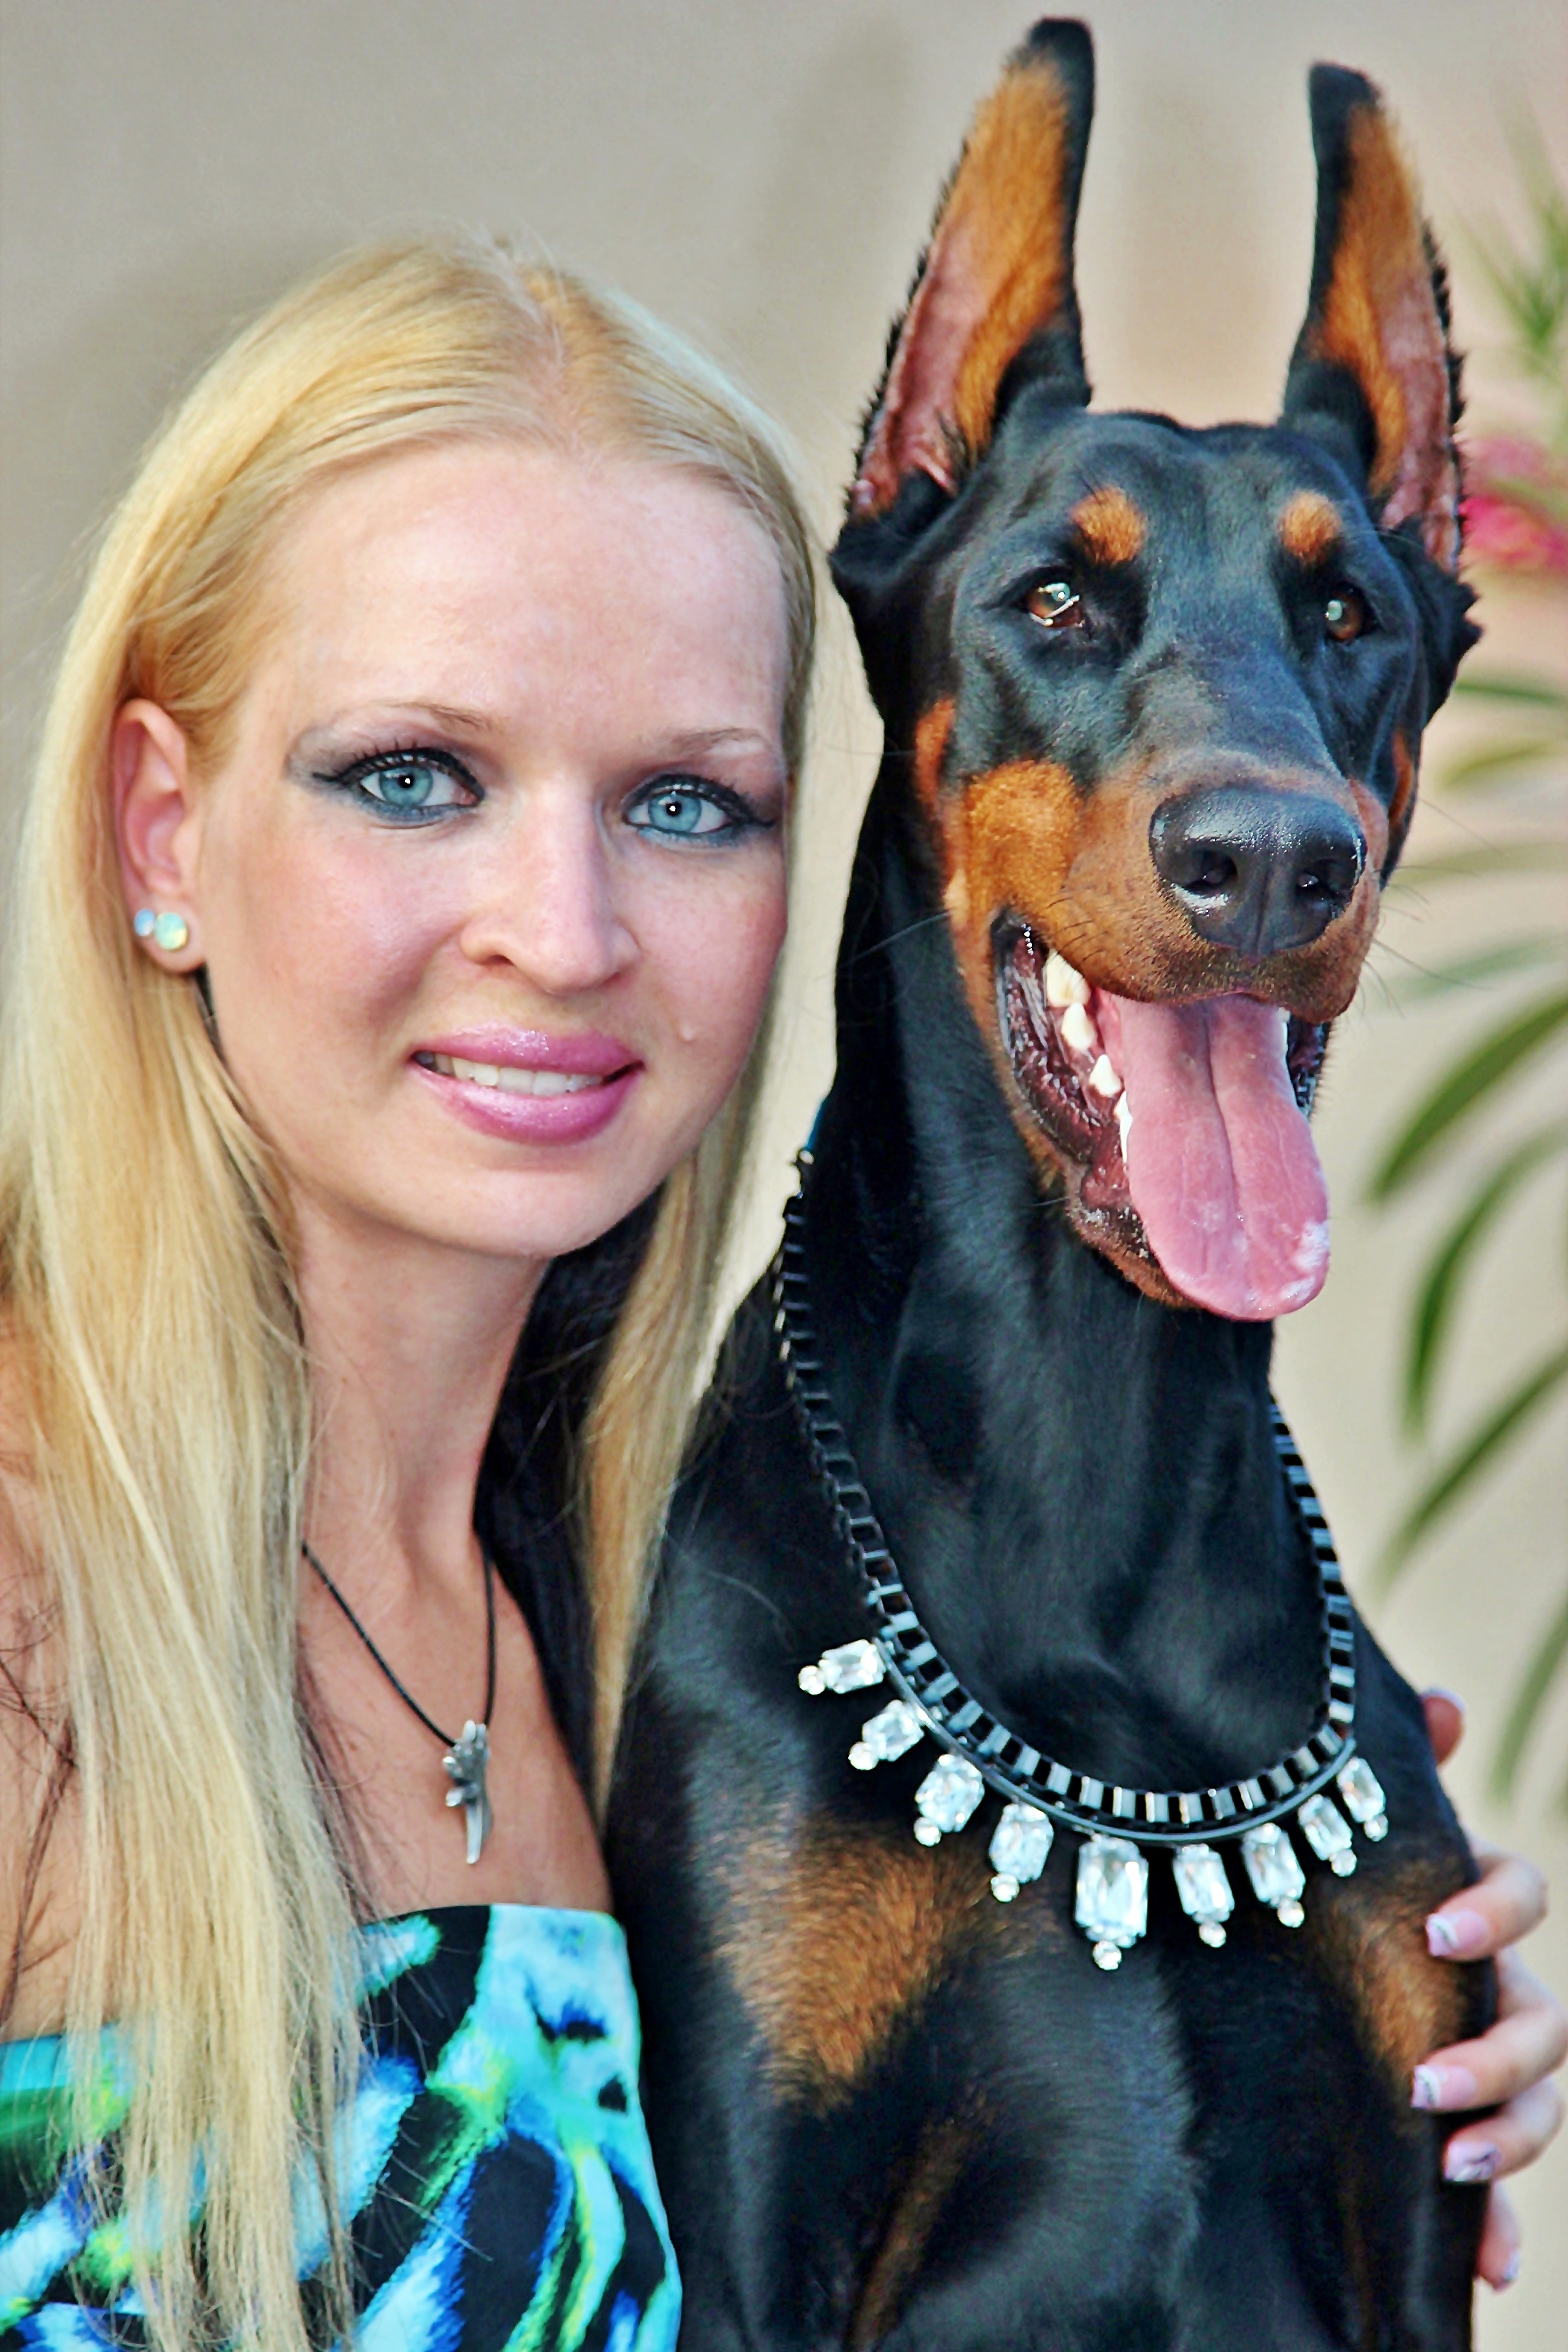
nature, woman, dog, love, mammal, friend, excursion, pets, dogs, vertebrate, yorkshire terrier, doberman pinscher, dog like mammal